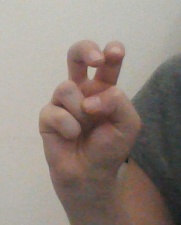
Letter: toot